Jimmy Dixon (footballer)

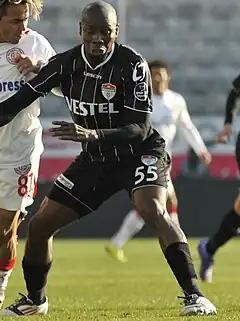
Dixon with Manisaspor

Jimmy Dixon (born 10 October 1981) is a Liberian football coach and former player who is assistant coach at Swedish club Assyriska BK. A defender, he spent most of his career in Sweden and Turkey. Between 1999 and 2012, he made 24 appearances for the Liberia national team.